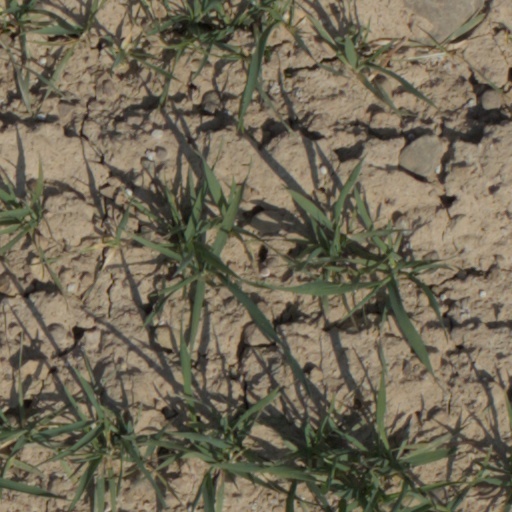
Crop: wheat